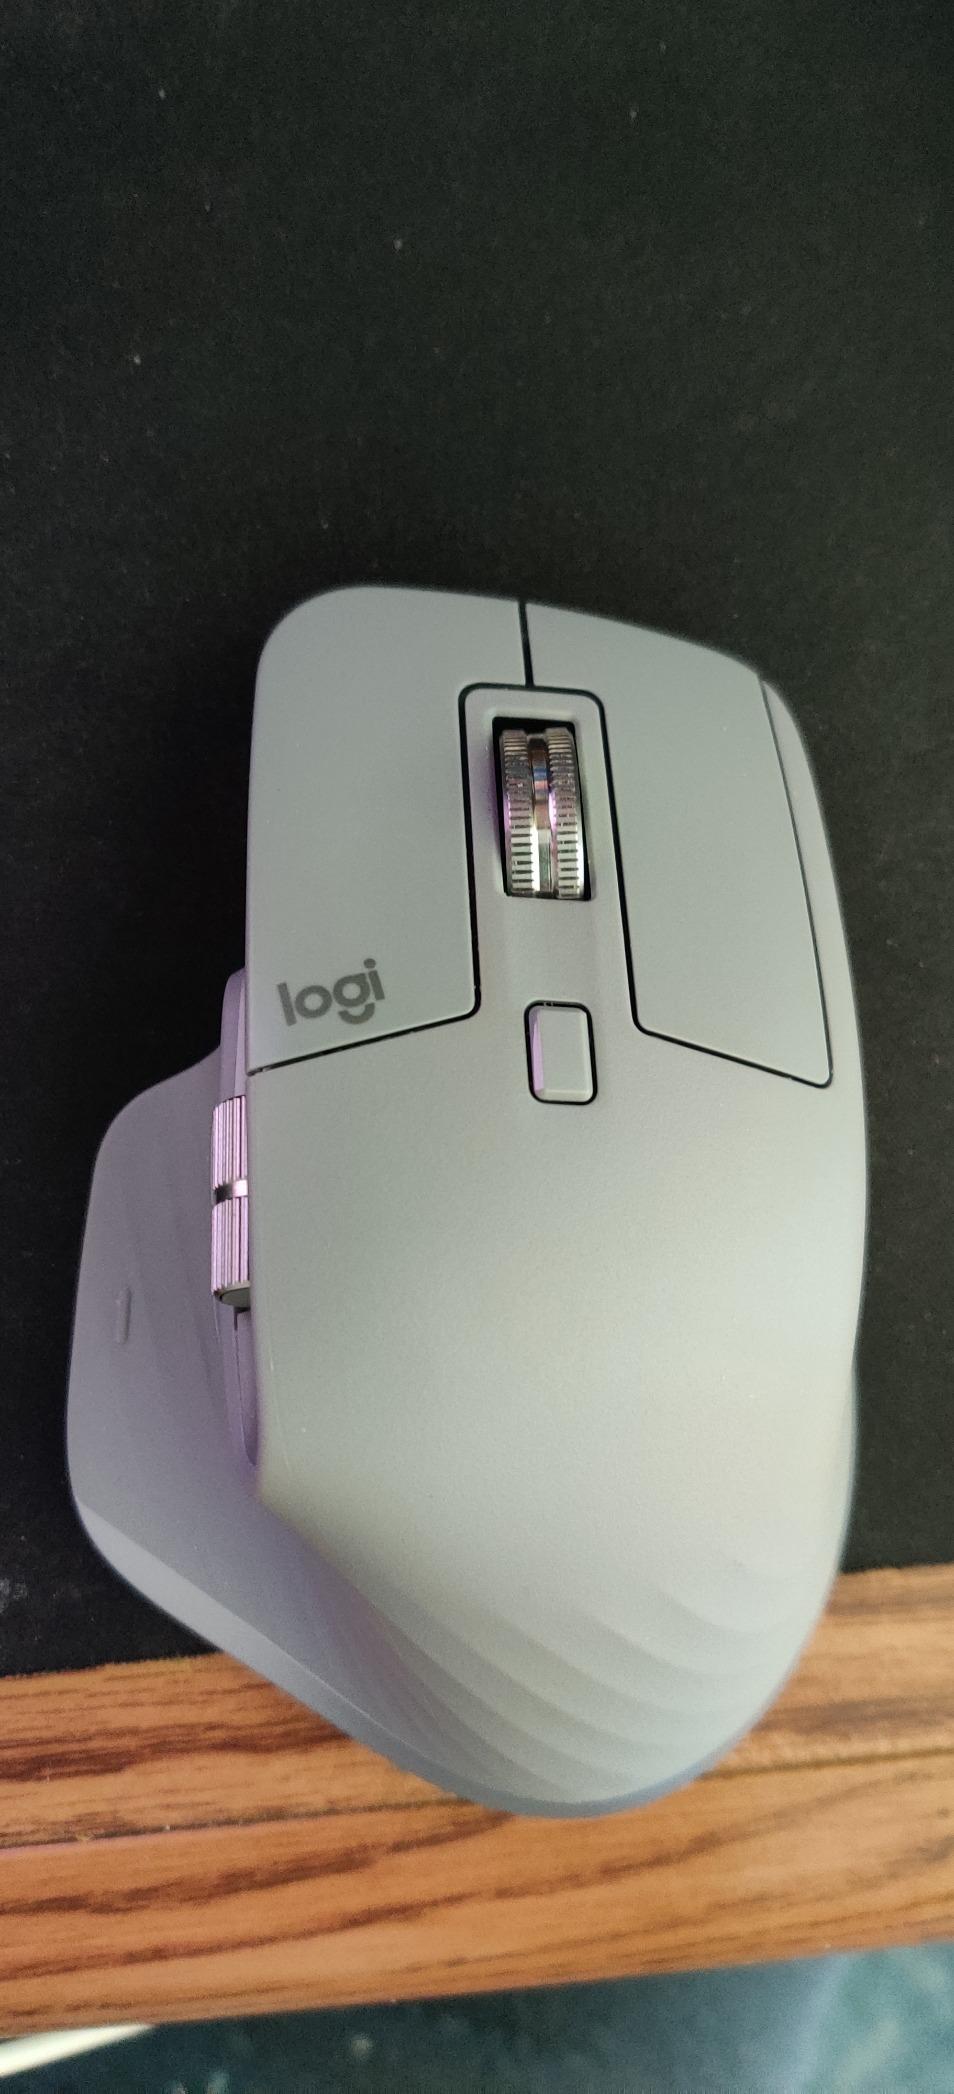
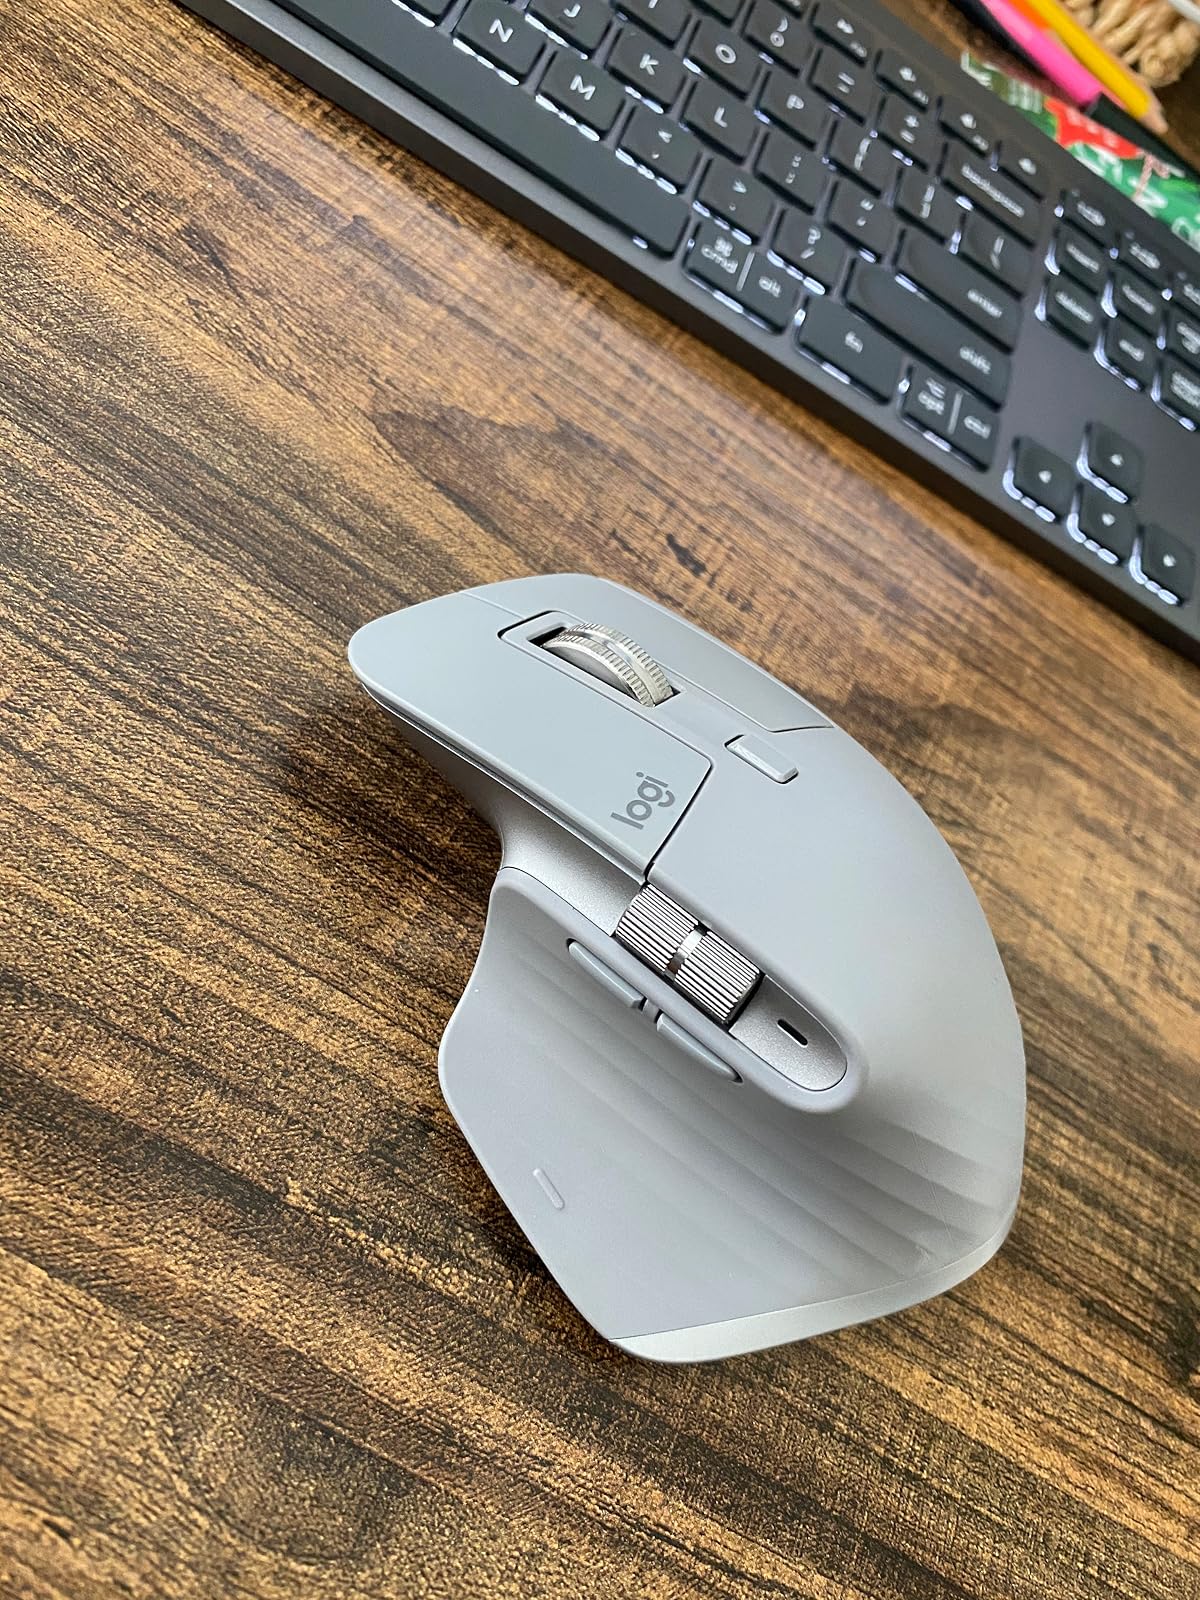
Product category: mouse
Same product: yes